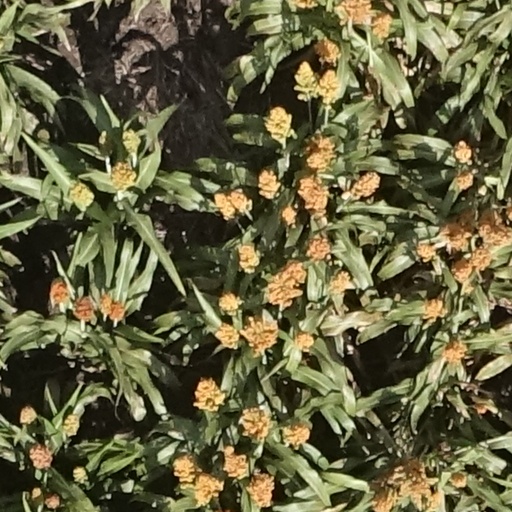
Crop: sorghum